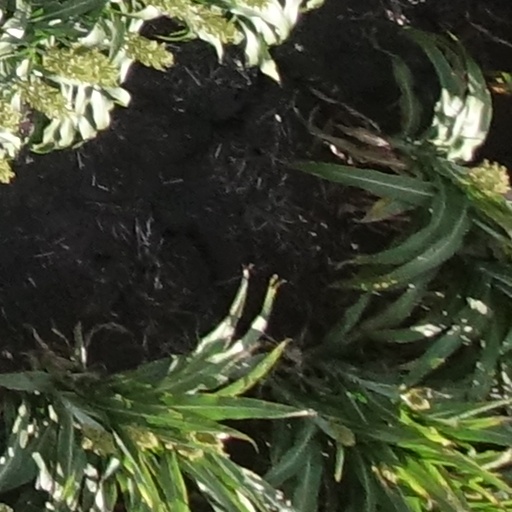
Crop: sorghum